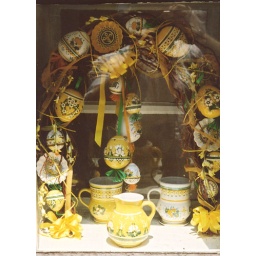
Easter eggs window display in house in the Golden street, Prague Castle